Kamikaze

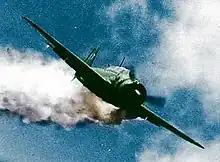
Lt. Yoshinori Yamaguchi's Yokosuka D4Y3 (Type 33 "Suisei") "Judy" in a suicide dive against on 25 November 1944. The attack left 15 killed and 44 wounded. The dive brakes are extended and the non-self-sealing port wing tank trails a mist of fuel, smoke and hydraulic fluid.

The Japanese word "kamikaze" is usually translated as "divine wind" ("kami" is the word for "god", "spirit", or "divinity", and "kaze" for "wind"). The word originated from "Makurakotoba" of waka poetry modifying "Ise" and has been used since August 1281 to refer to the major typhoons that dispersed Mongol-Koryo fleets which invaded Japan under Kublai Khan in 1274 and 1281.